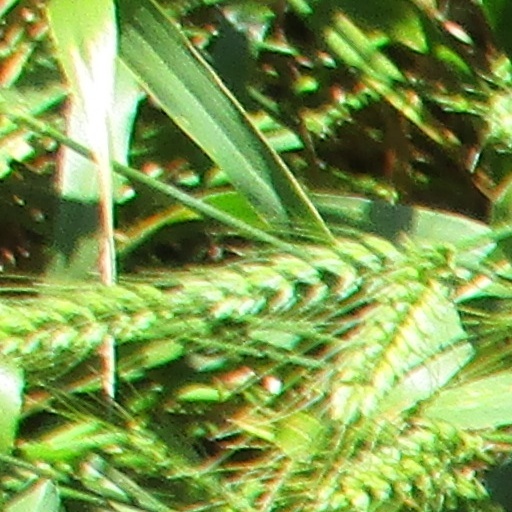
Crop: wheat